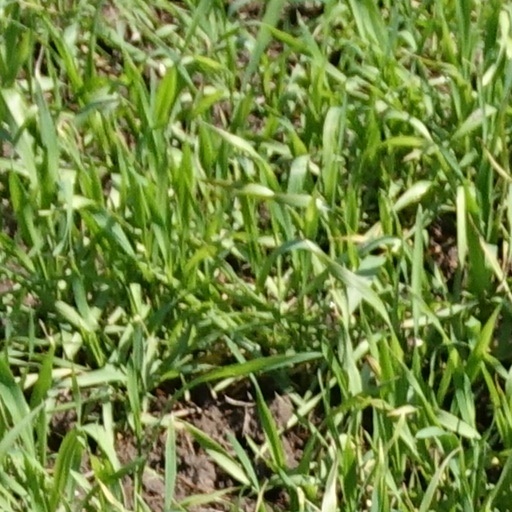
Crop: wheat